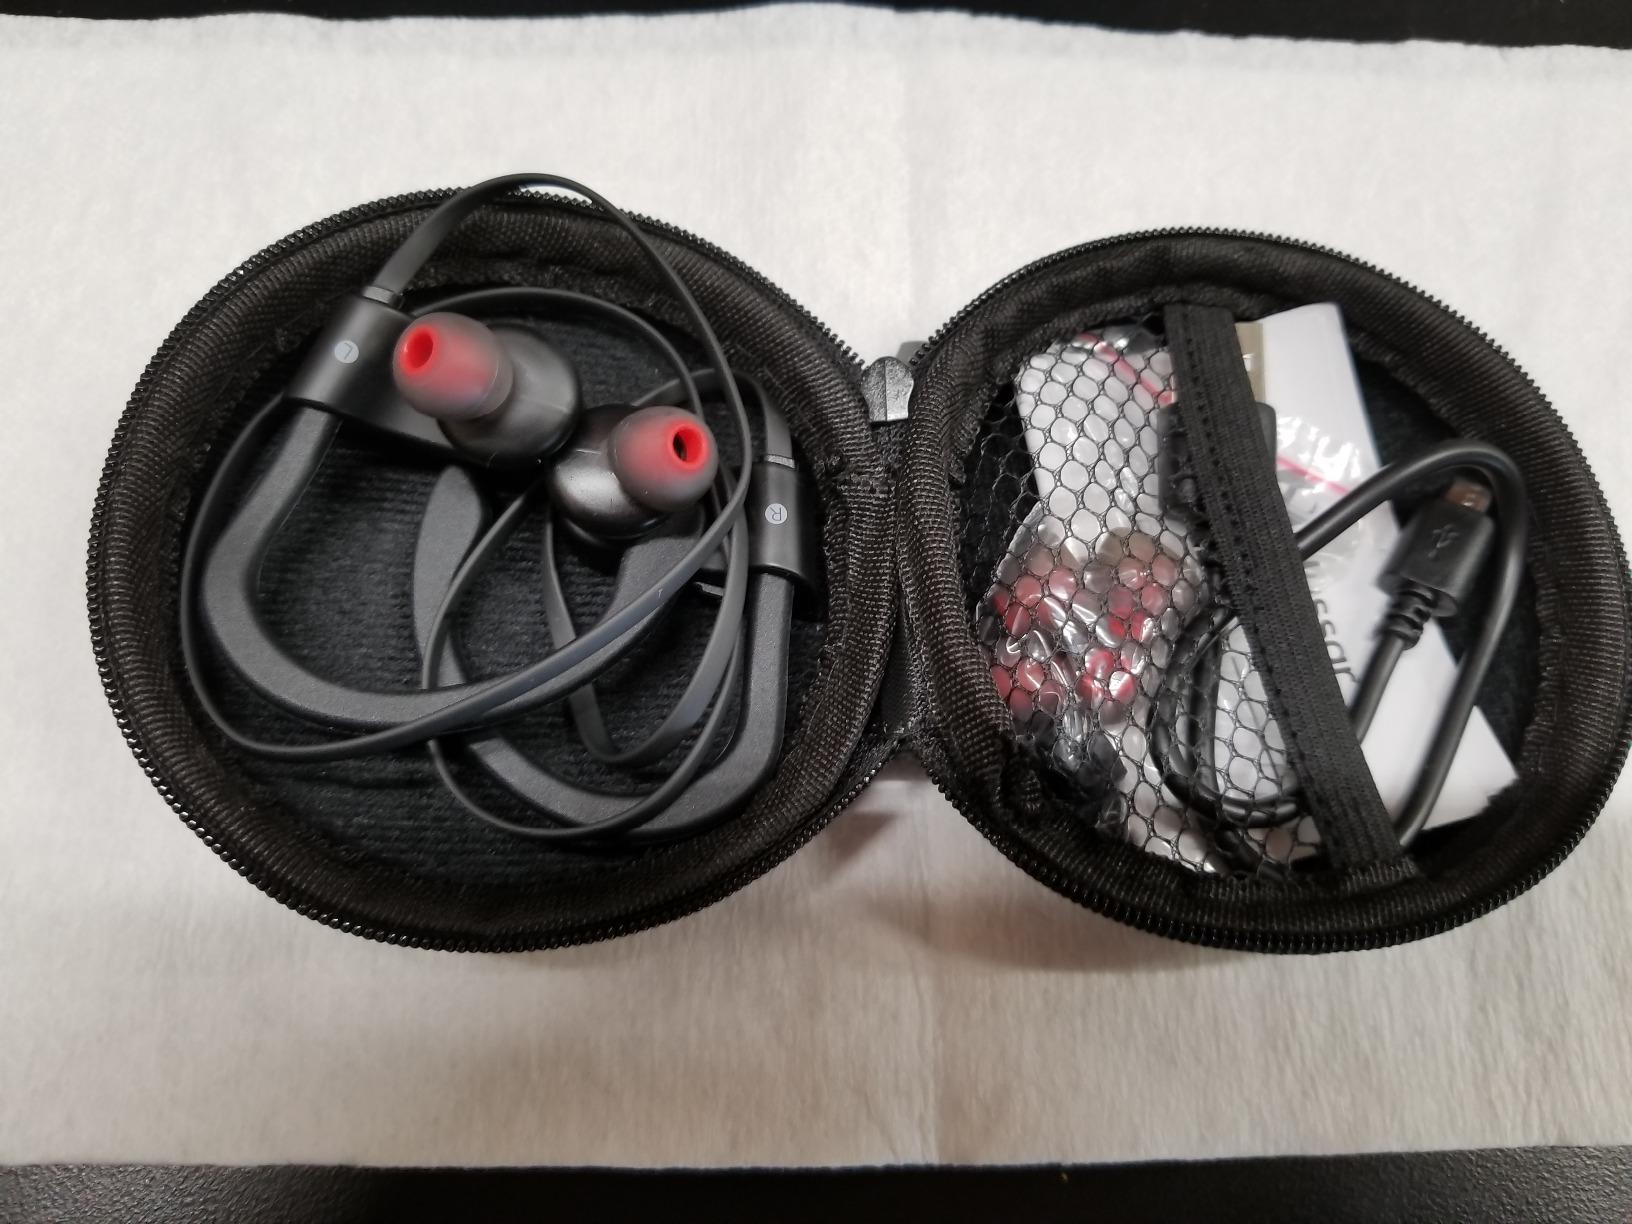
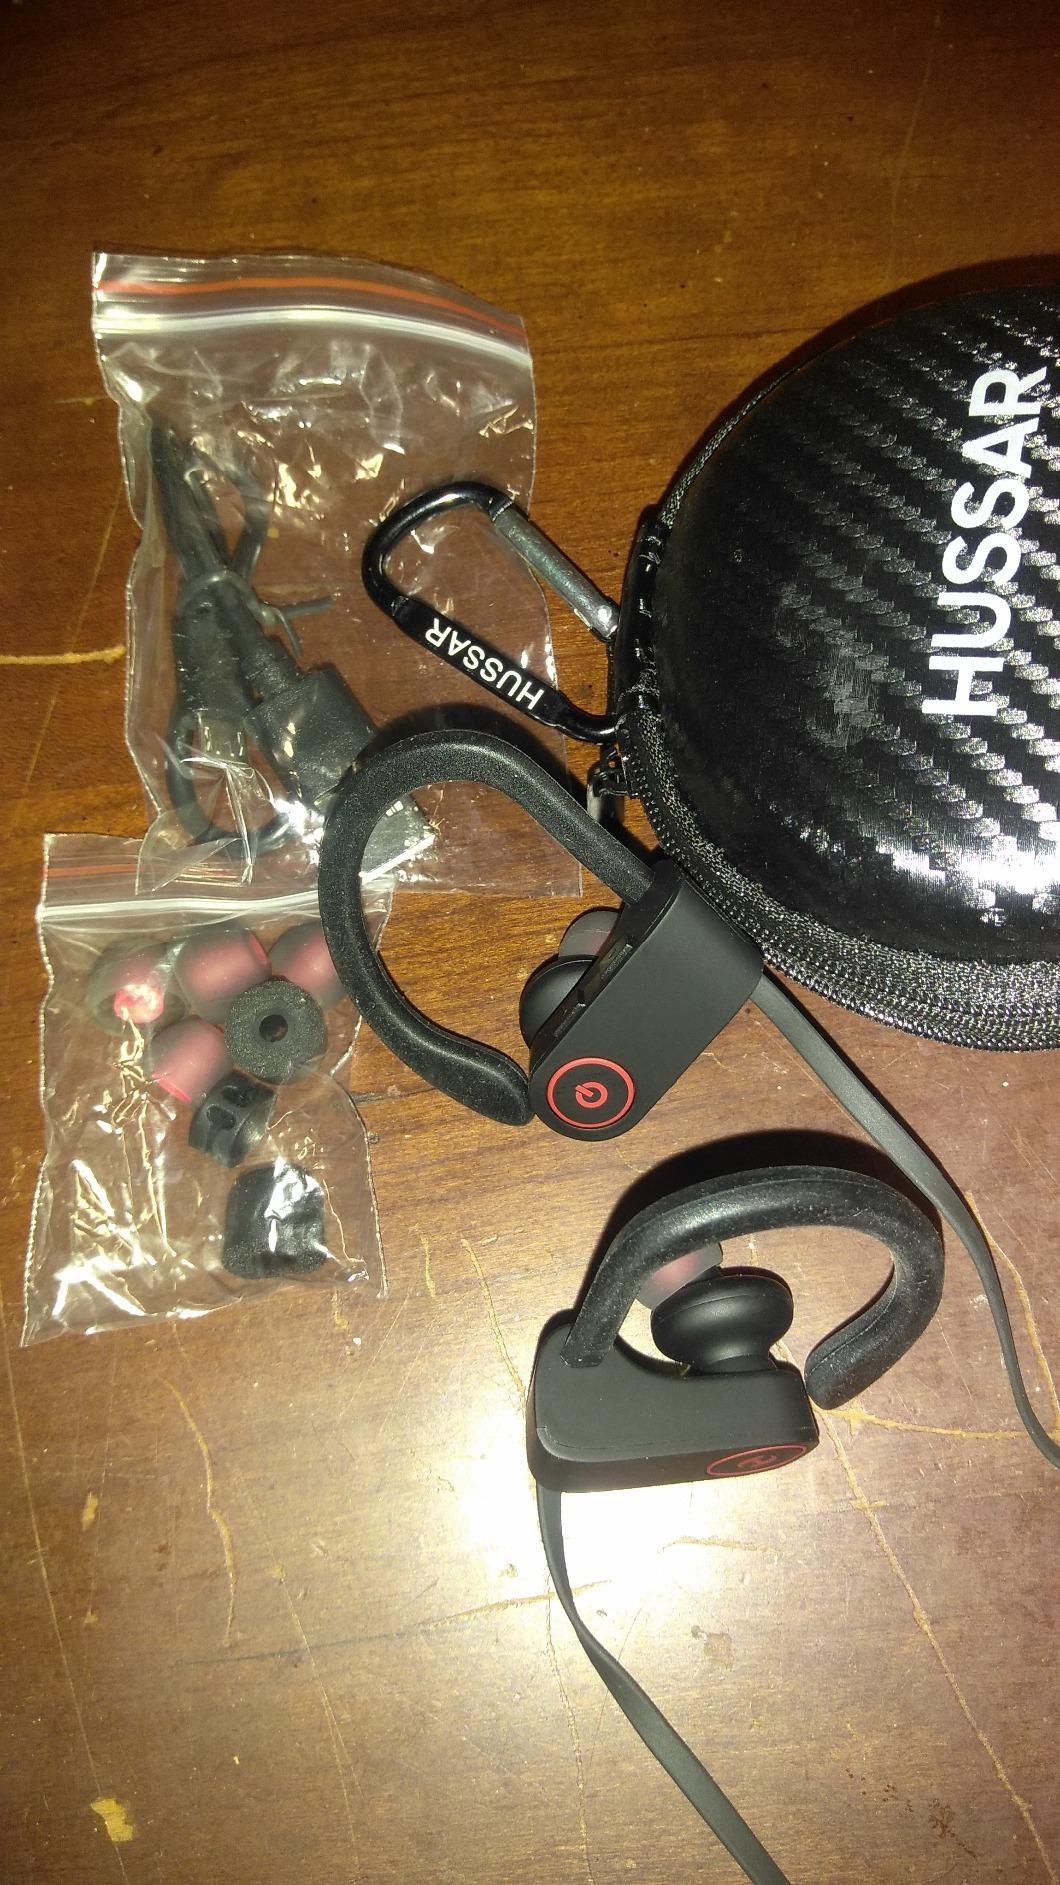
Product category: headphones
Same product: yes